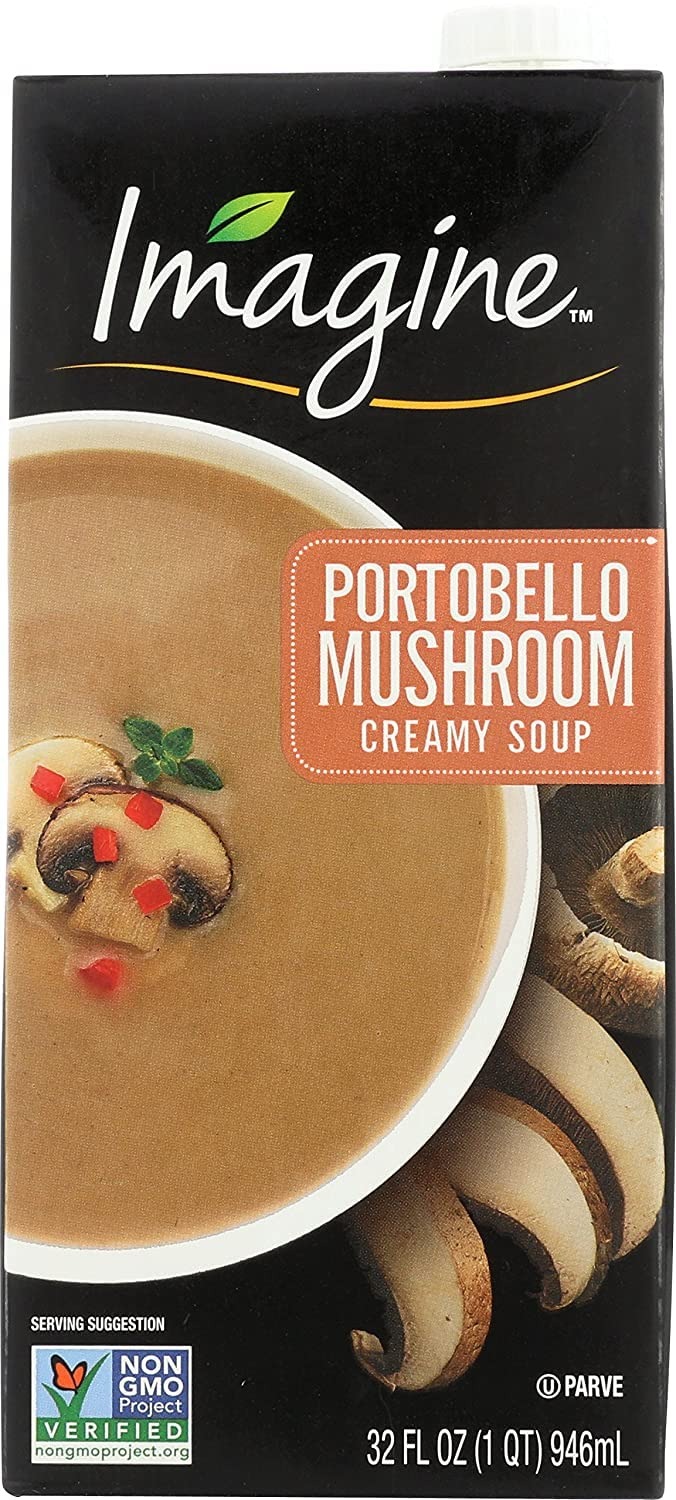
Item Name: Imagine Portobello Mushroom Creamy Soup 32 fl. oz (Pack of 6)
Bullet Point 1: Subtle elusive flavors of Portobello and sauteed white mushrooms, onions, garlic, celery, and potatoes
Bullet Point 2: Delicious, smooth, and woodsy, a unique taste experience
Bullet Point 3: Contains no added MSG, artificial flavors, chemicals, or preservatives.
Bullet Point 4: Dairy and Gluten-free
Bullet Point 5: Vegan and kosher with no GMOs
Value: 192.0
Unit: Fl Oz

Price: 6.53